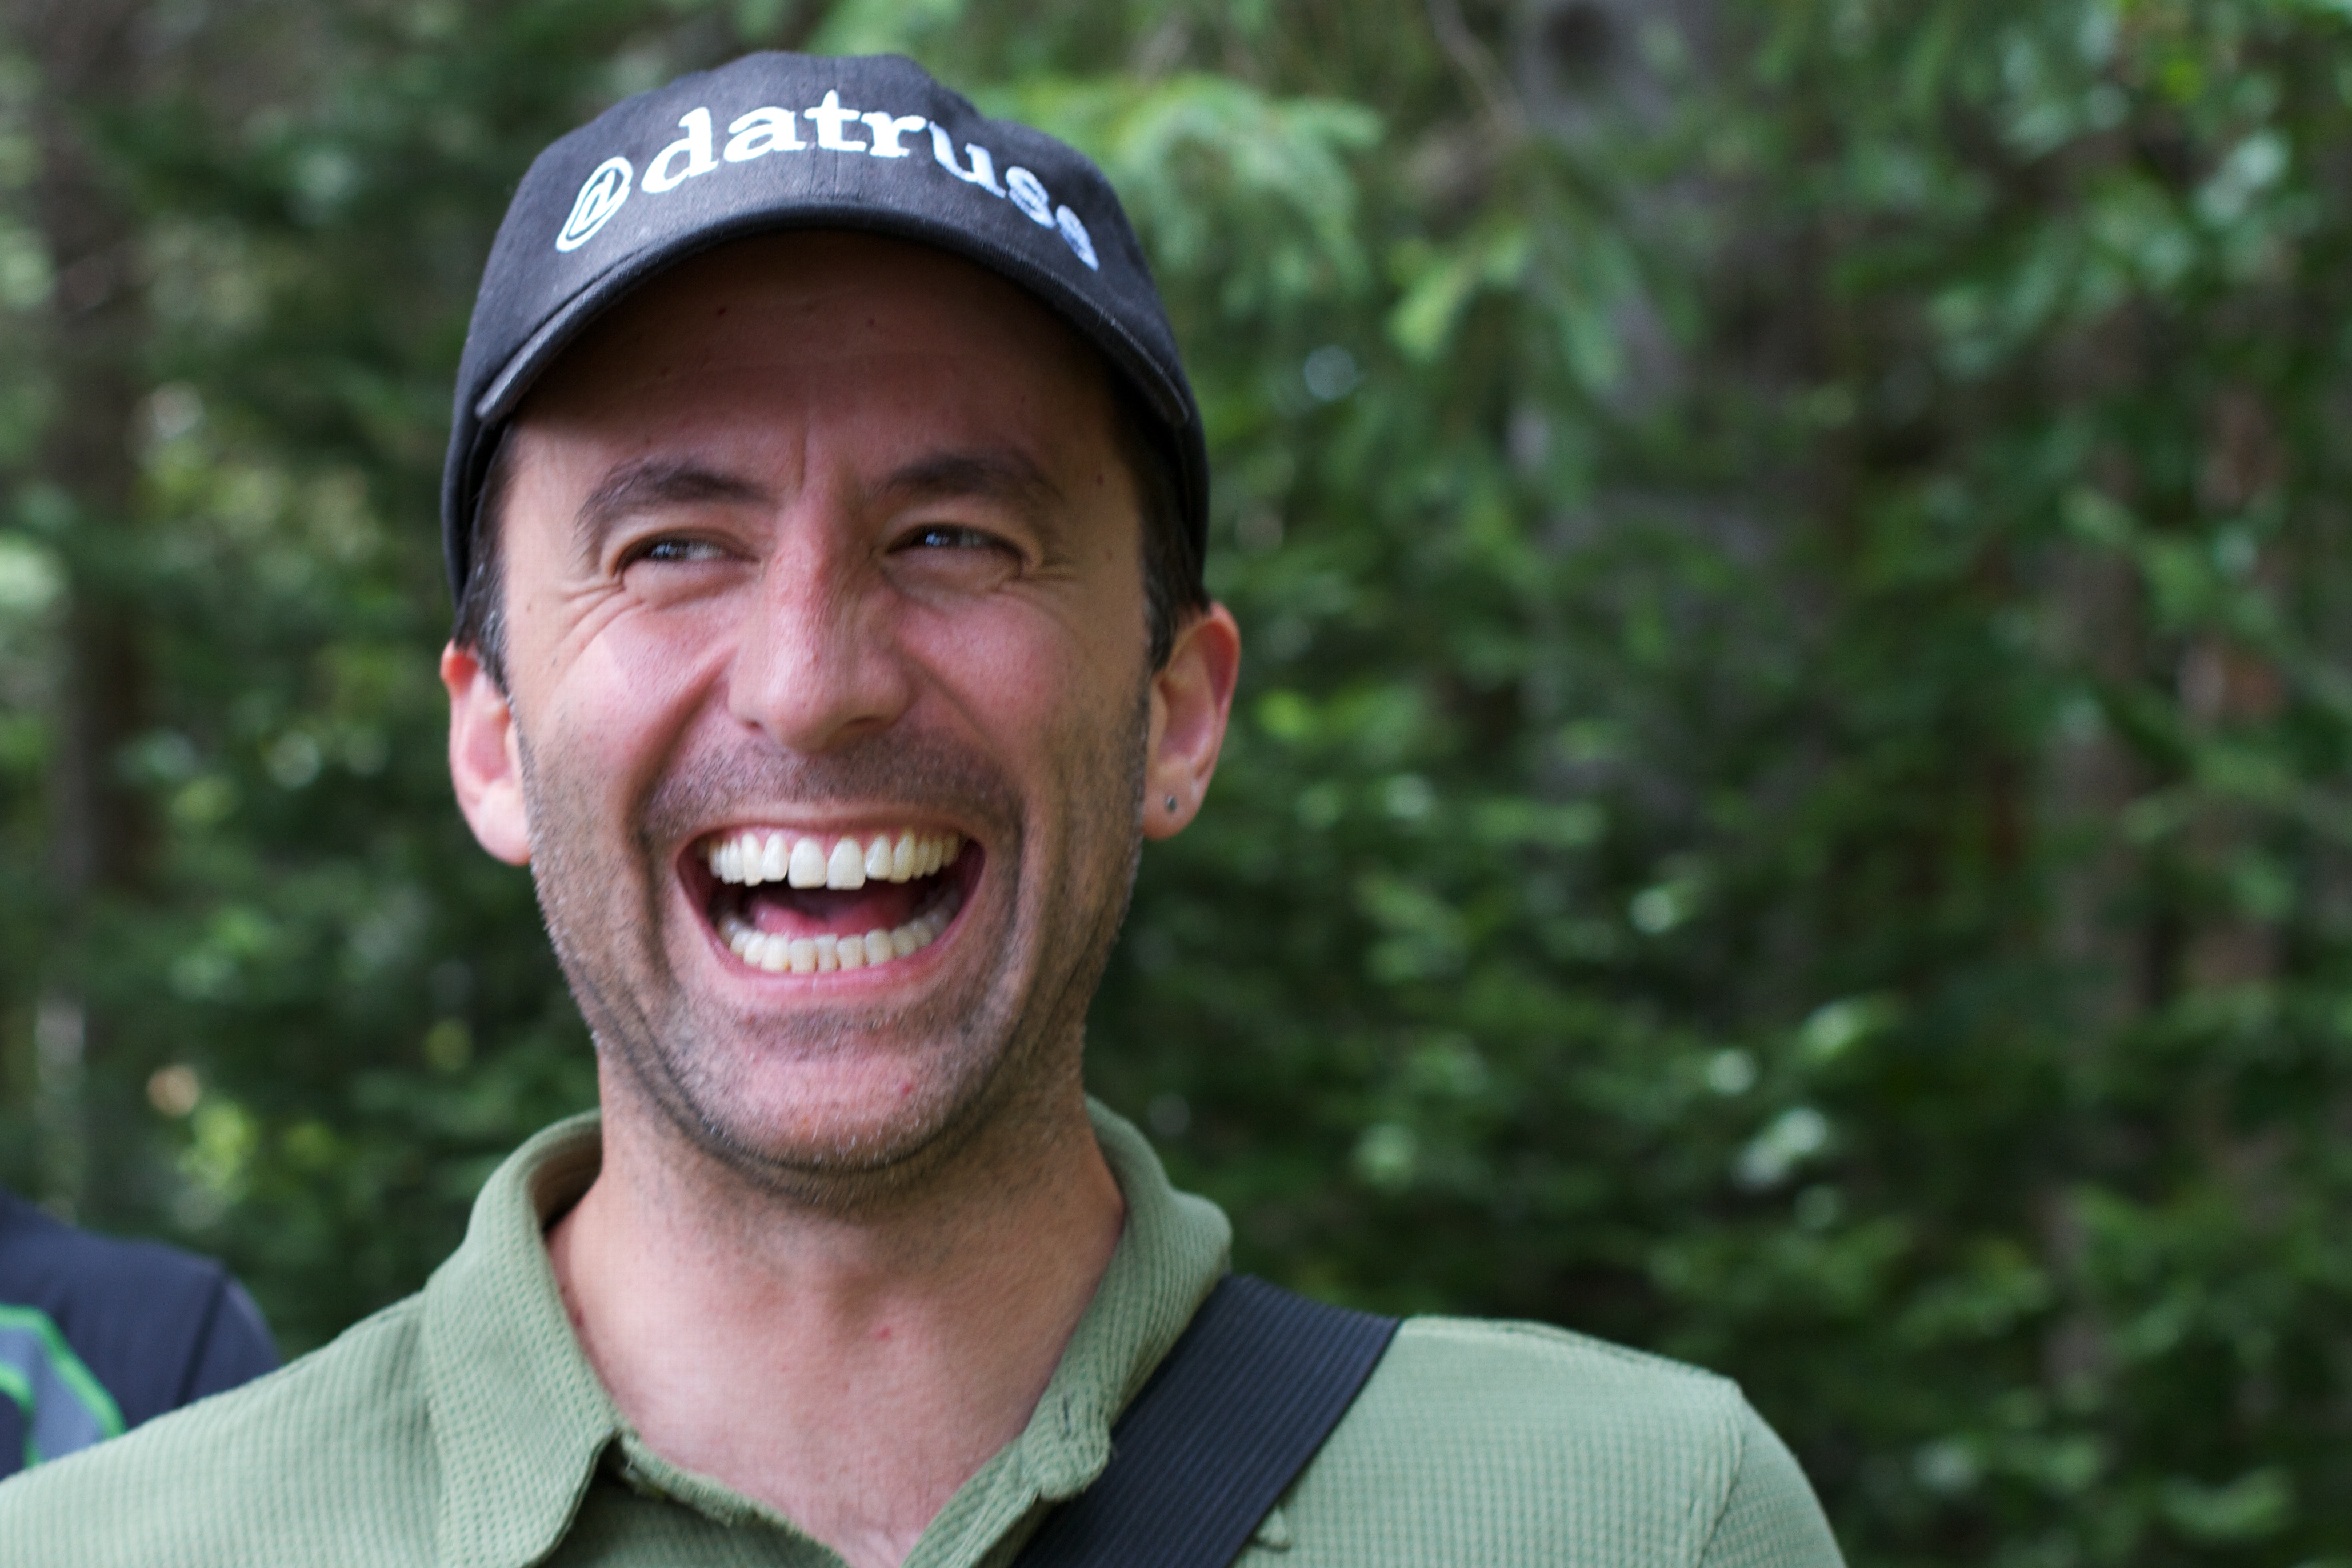
man, person, people, male, portrait, facial expression, smile, unplugd12